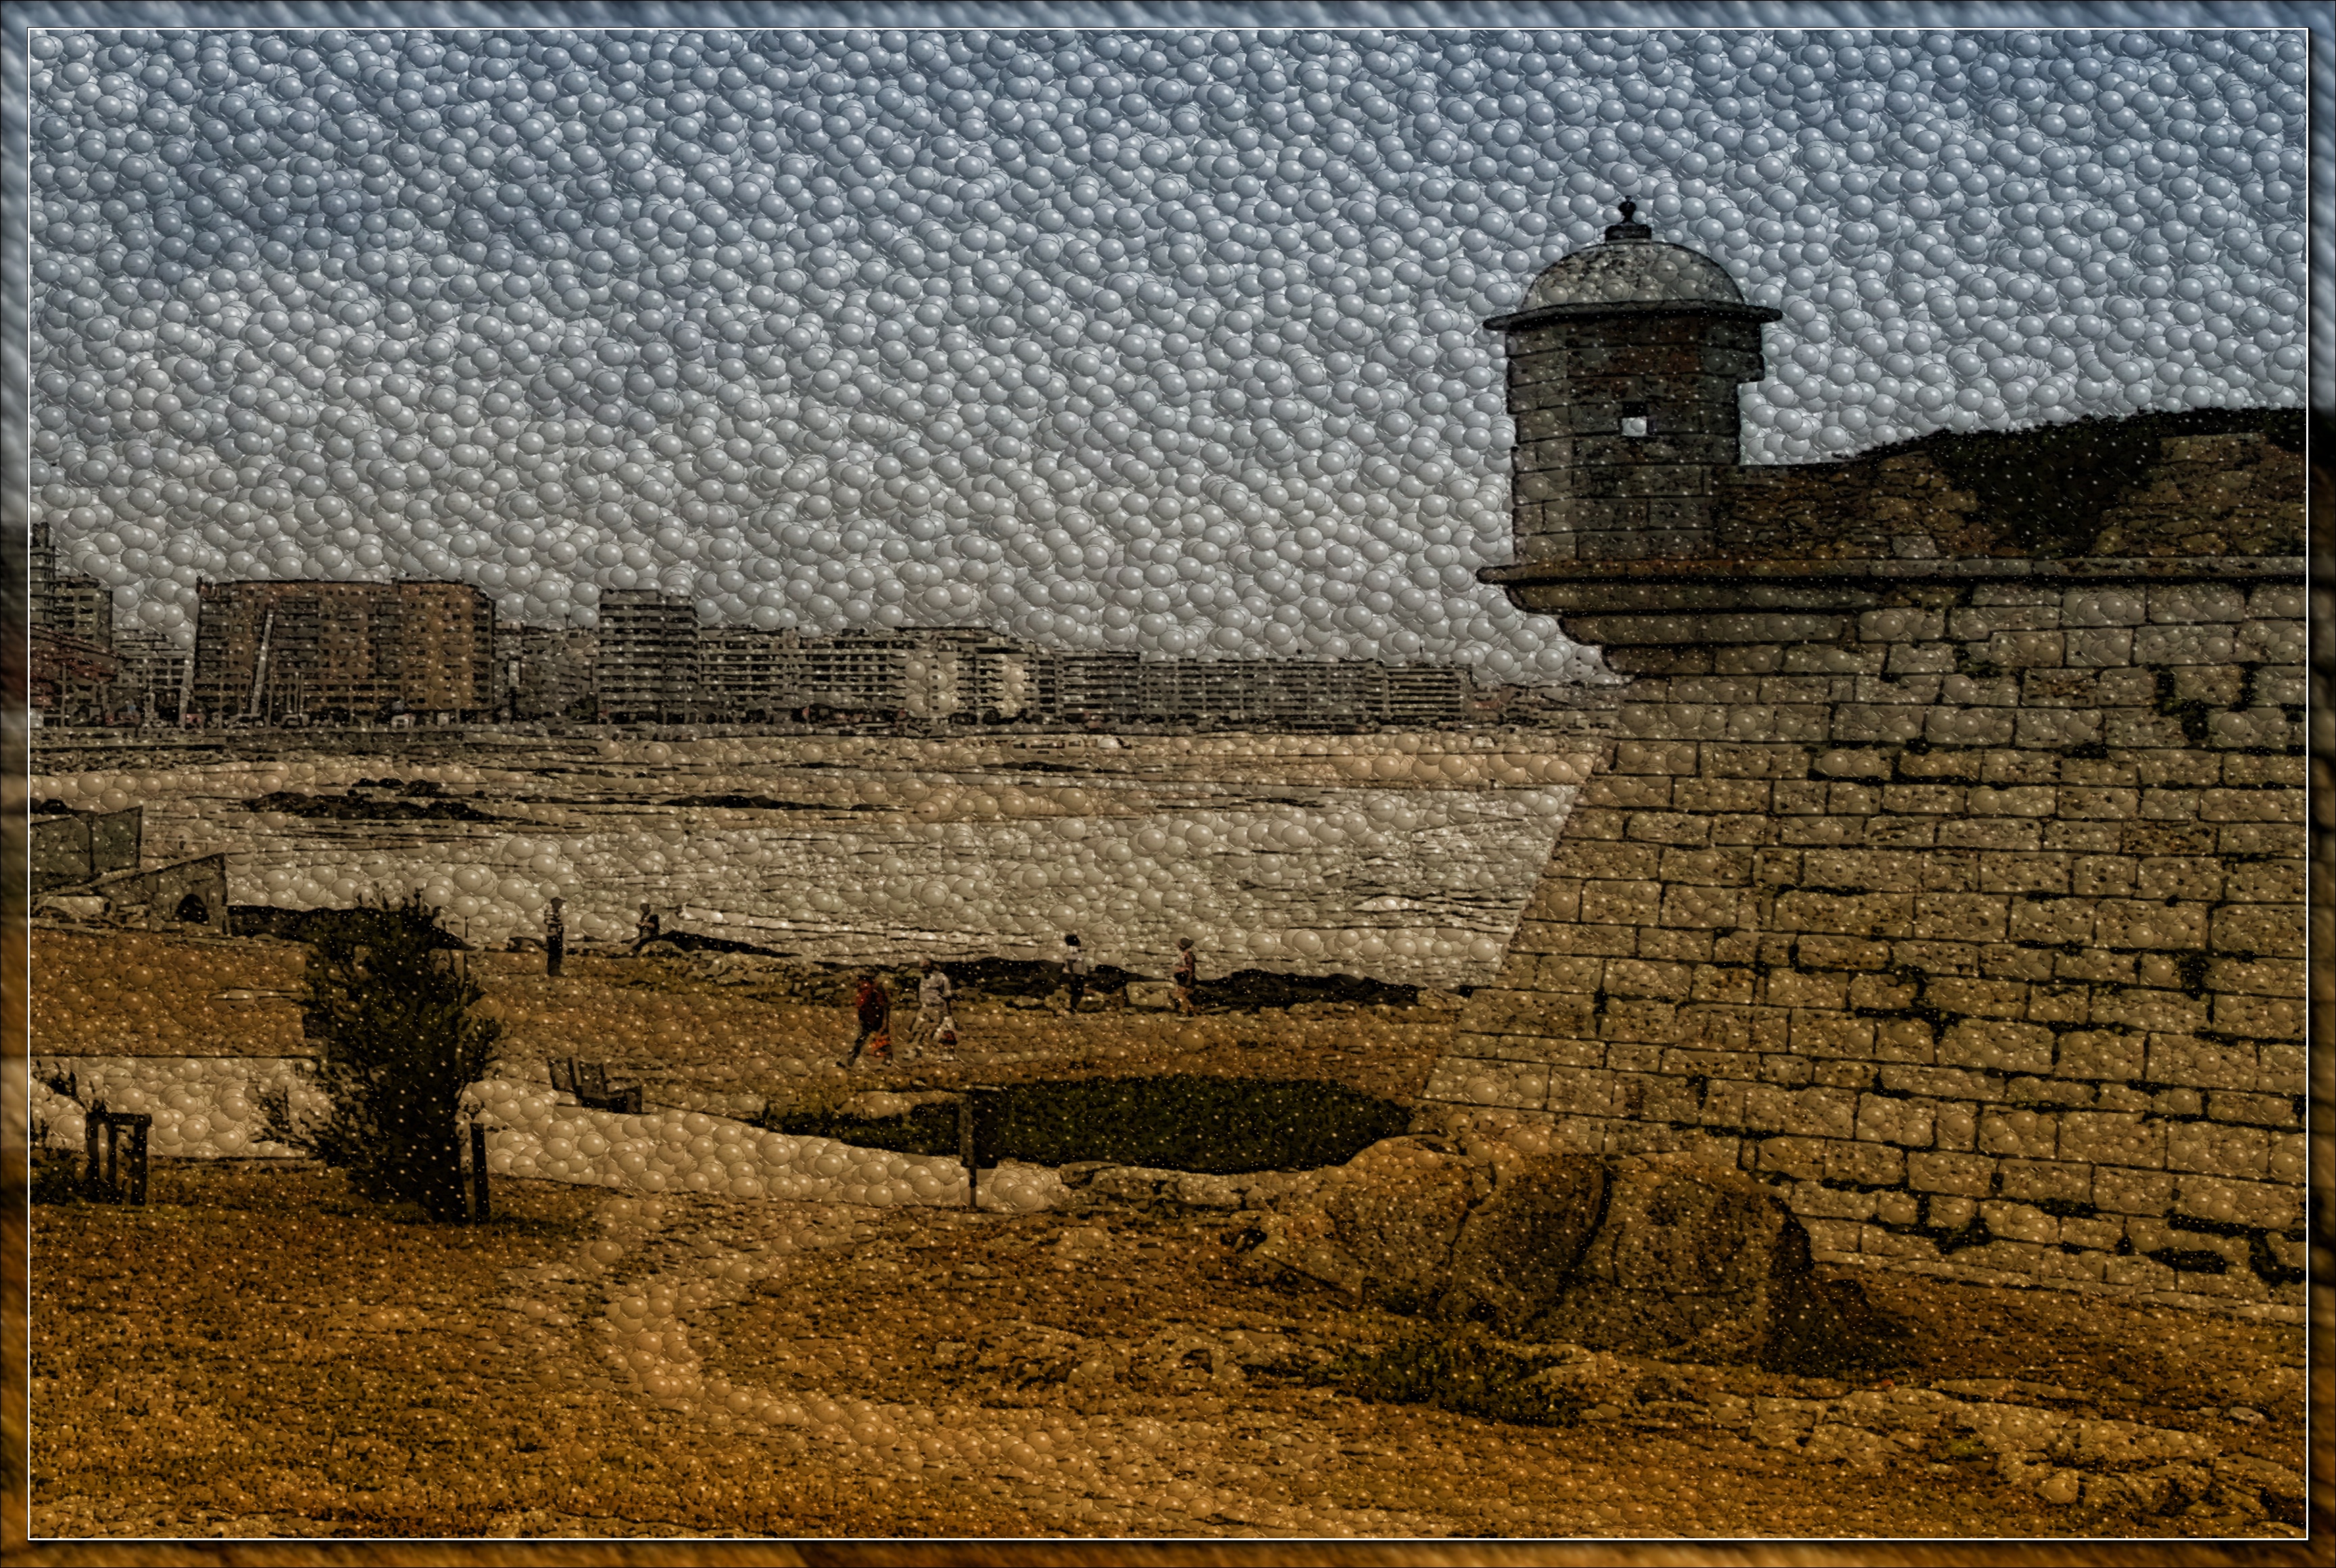
building, old, wall, monument, castle, fortification, district, fortress, figure, riverbank, ruins, portugal, history, turret, mood, belem, defensive wall, old wall, archaeological site, ancient history, the river tagus, name tag, the city of lisbon